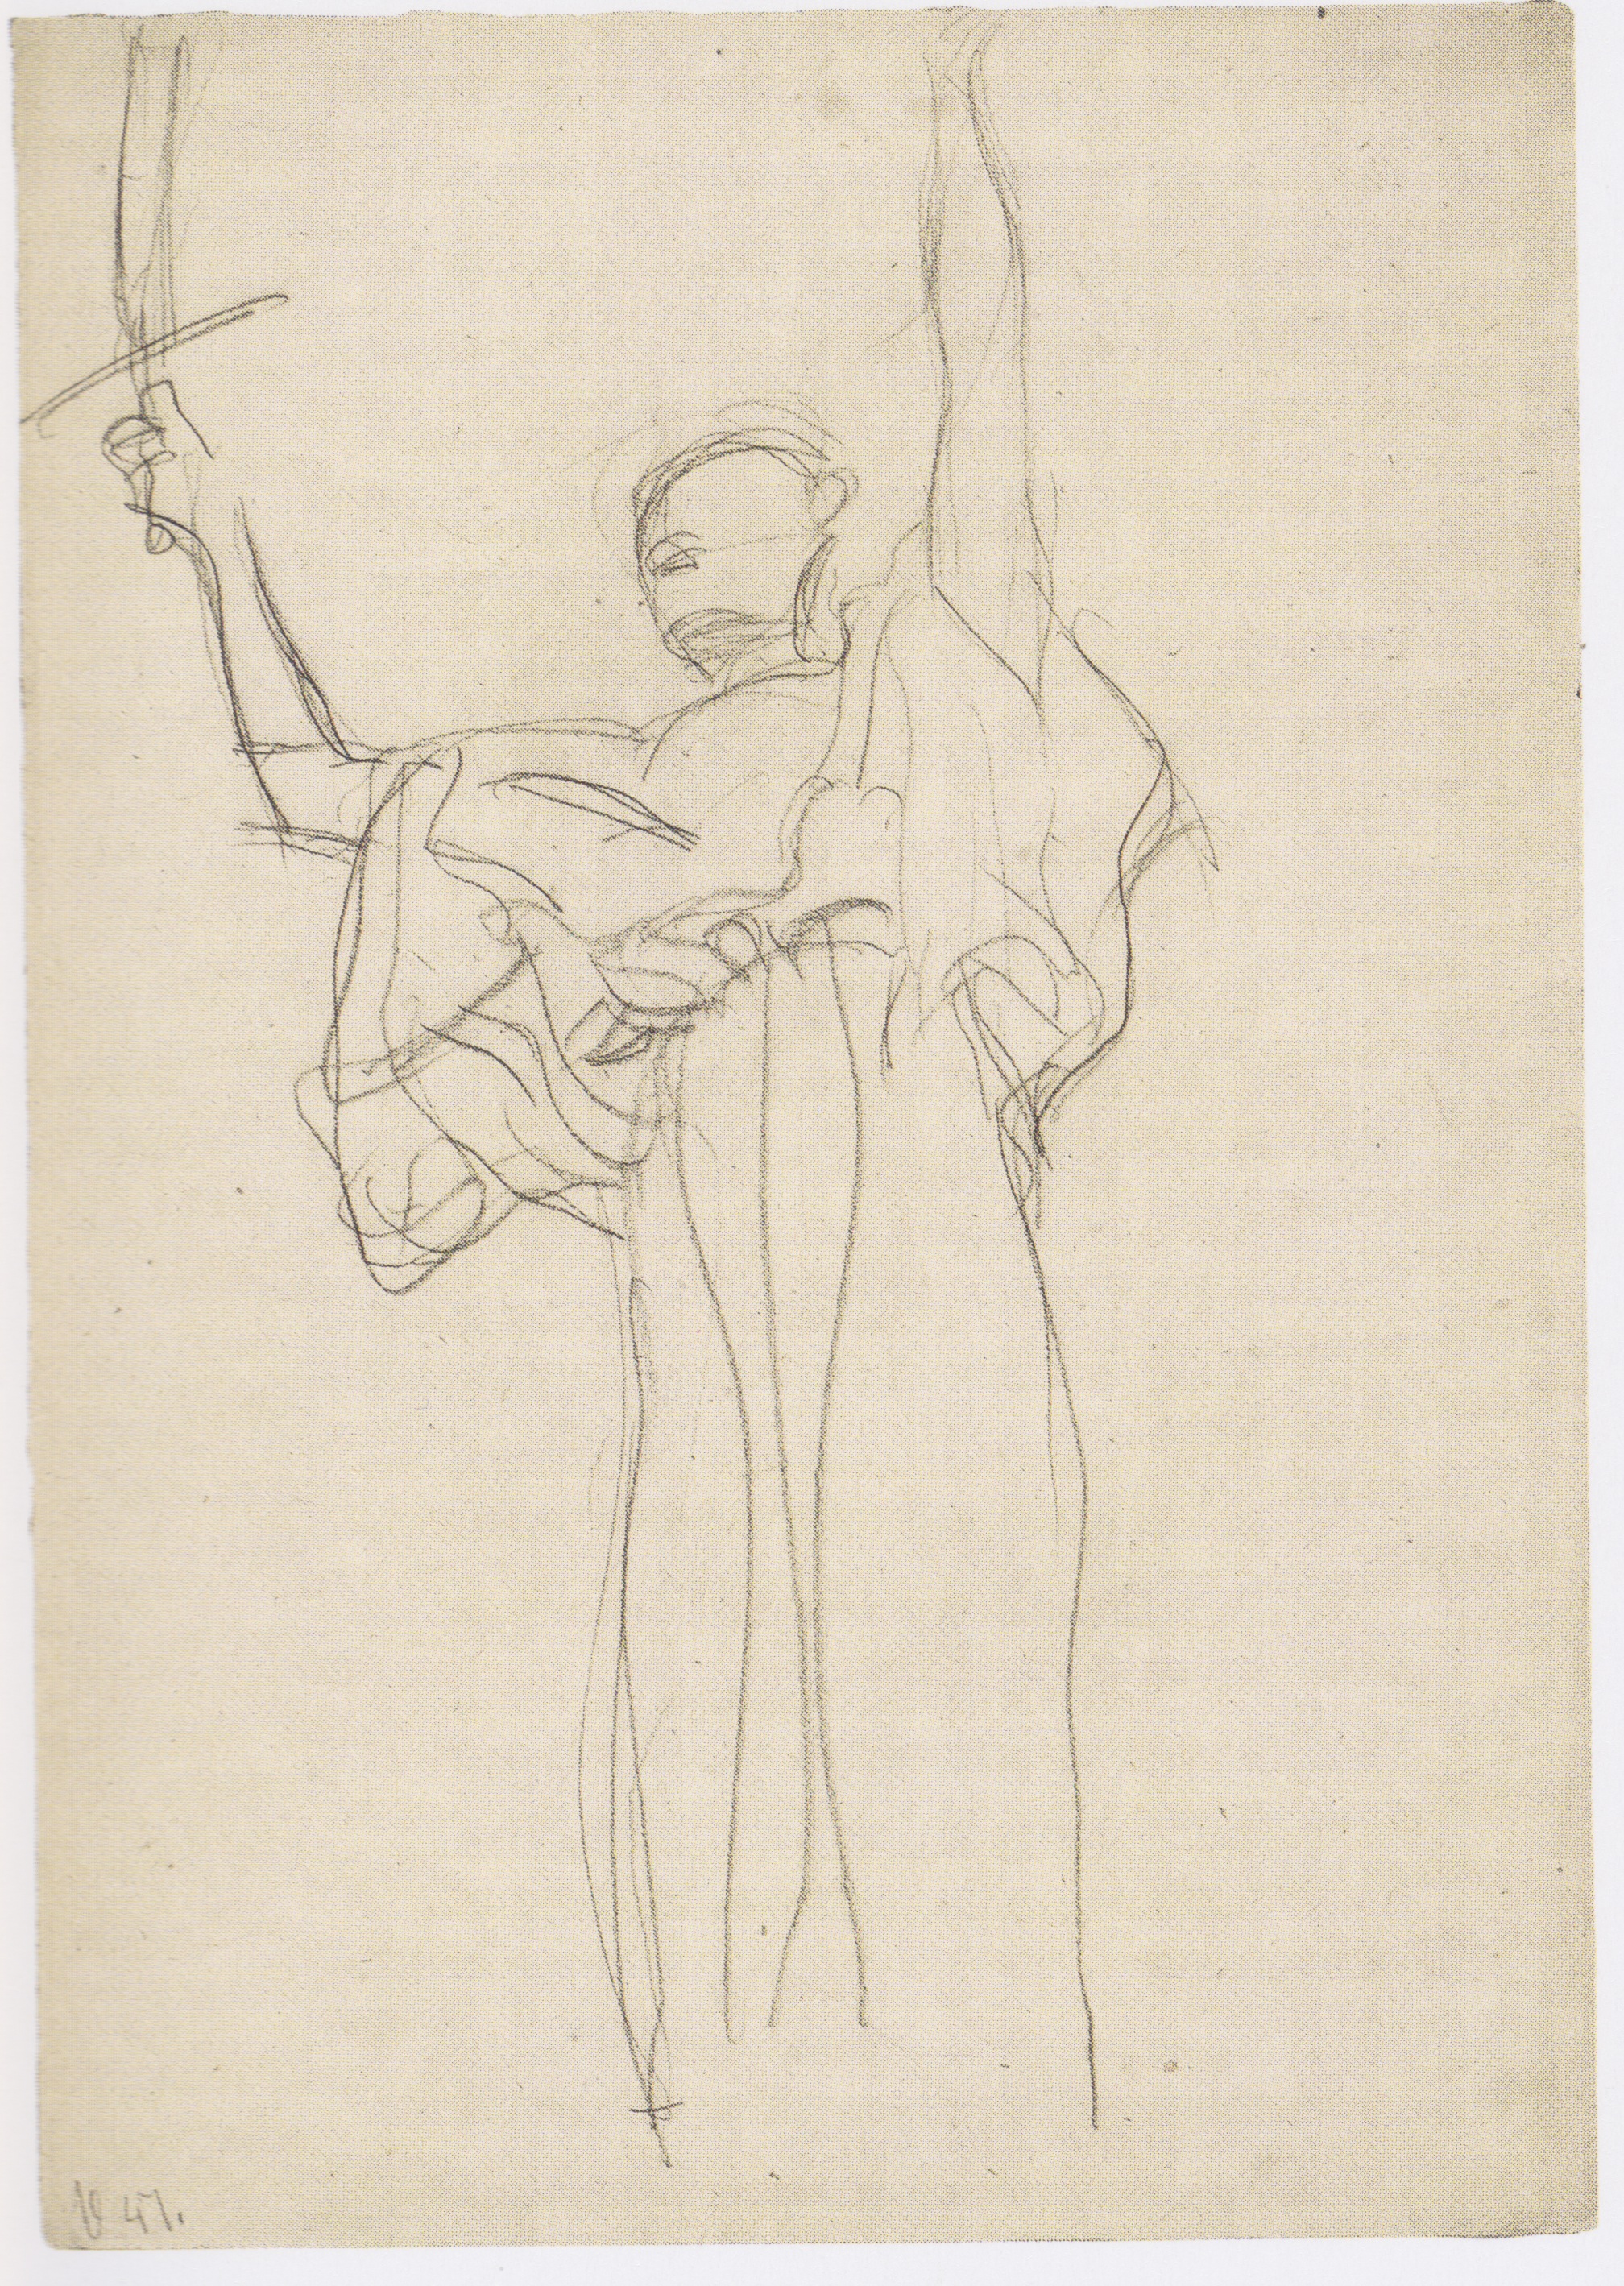
artwork, art, publicdomain, sketch, drawing, illustration, artnouveau, viennasecession, klimt, gustavklimt, symbolism, figure drawing